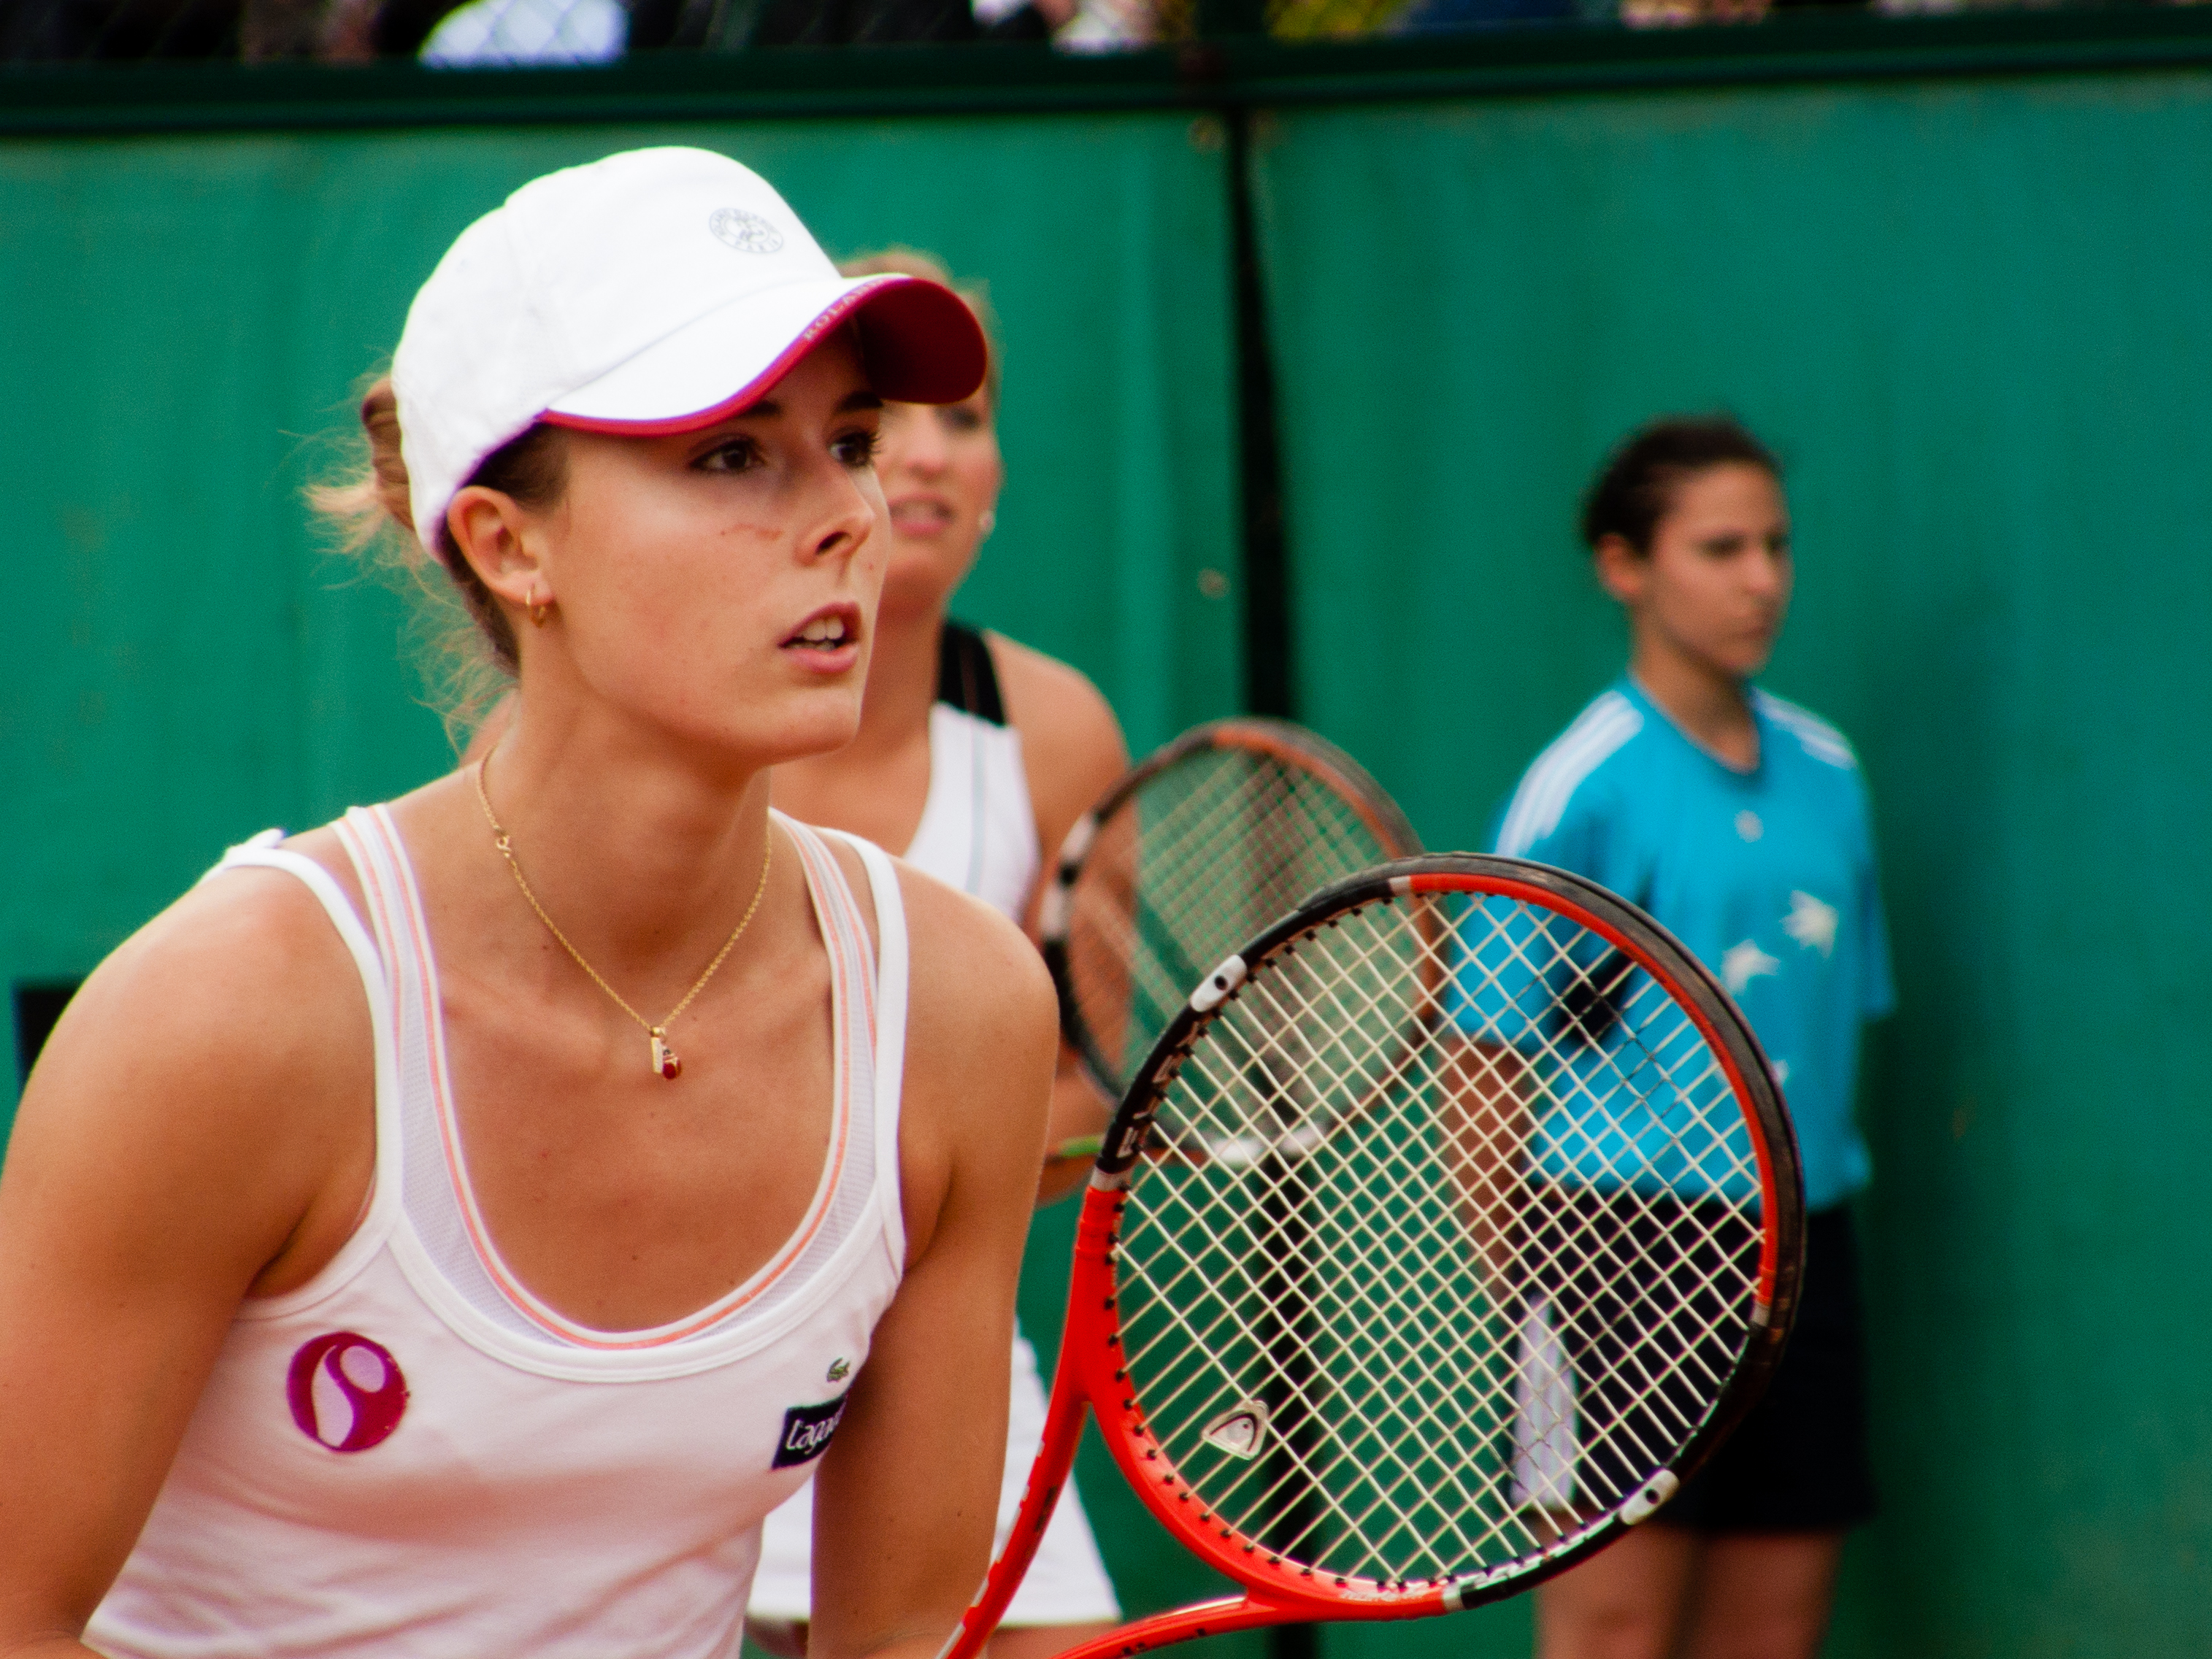
open, paris, french, tennis, roland, 2008, rolandgarros, garros, sports, tournament, ball game, tennis player, individual sports, competition event, racquet sport